Laura Dayton Fessenden

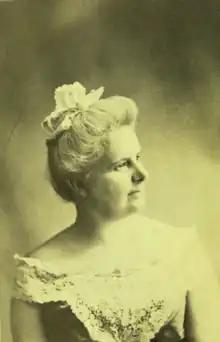

Laura Dayton Fessenden (Dayton; December 29, 1852 – May 11, 1924) was an American author of romances and other books between 1878 and 1923. She was a contributor to magazines and a writer of songs. She was the founder of the Highland Park Woman's Club. Before marriage, she wrote as Laura C. S. Dayton.